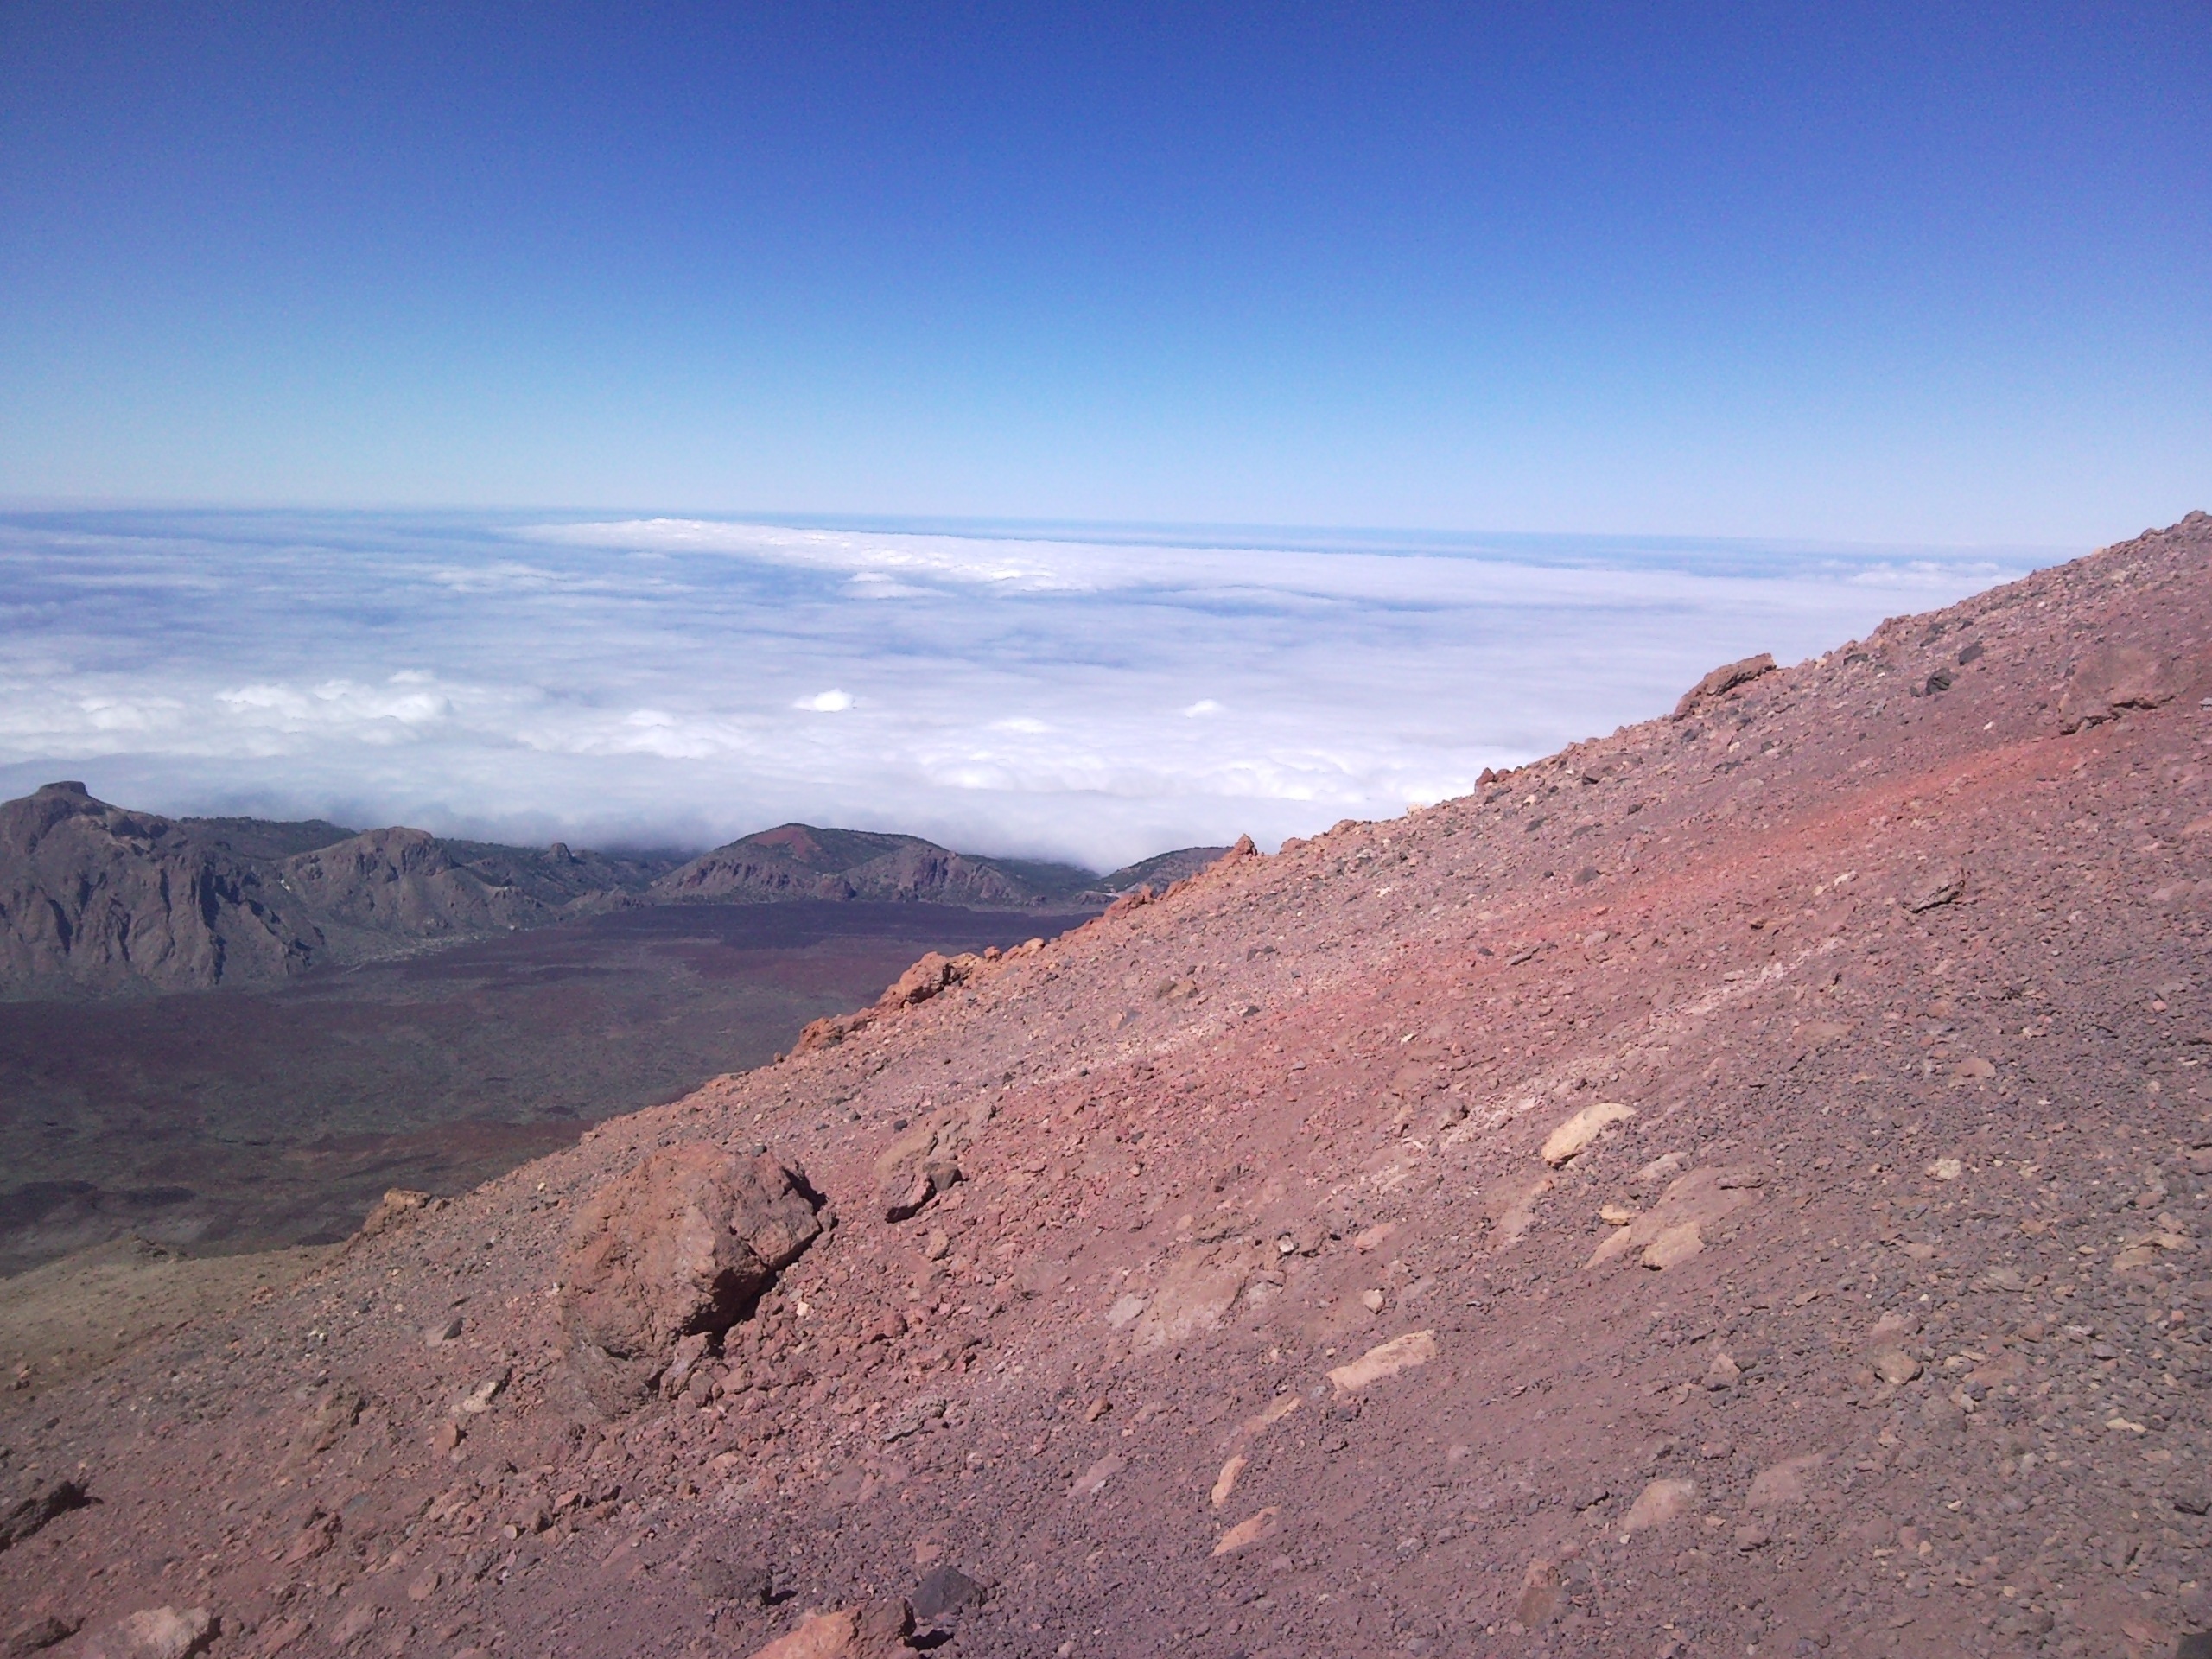
landscape, sea, rock, wilderness, mountain, hill, desert, valley, mountain range, holiday, soil, ridge, summit, mountain landscape, geology, mountains, outlook, plateau, wadi, landform, tenerif, panoramic views, natural environment, geographical feature, mountainous landforms